Will Durant

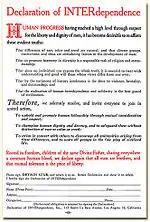
A copy of the Durant Declaration of INTERdependence

On April 8, 1944, Durant was approached by two leaders of the Jewish and Christian faiths, Meyer David and Christian Richard, about starting "a movement, to raise moral standards." He suggested instead that they start a movement against racial intolerance and outlined his ideas for a "Declaration of Interdependence". The movement for the declaration, Declaration of INTERdependence, Inc., was launched at a gala dinner at the Hollywood Roosevelt Hotel on March 22, 1945, attended by over 400 people including Thomas Mann and Bette Davis. The Declaration was read into the "Congressional Record" on October 1, 1945, by Ellis E. Patterson.